The Shakiest Gun in the West

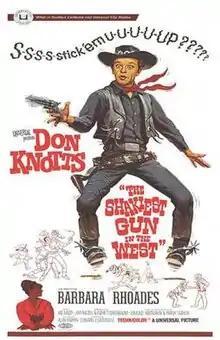
Theatrical release poster

The Shakiest Gun in the West is a 1968 American comedy Western film starring Don Knotts. It was directed by Alan Rafkin and written by Jim Fritzell and Everett Greenbaum. The film is a remake of "The Paleface", a 1948 film starring Bob Hope and Jane Russell.